TXE

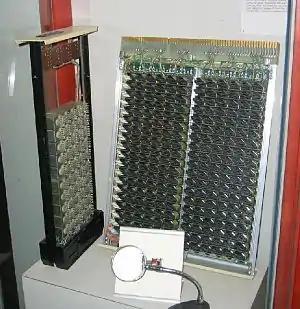
TXE2 (left) and TXE4 (right) switching matrix SIU in the London Science Museum

During the development of the TXE3 it became apparent that the system would be too expensive for the competitive export market, so AEI split its team into two: one to do whatever the BPO wanted and the other to produce a reduced version for export. The trial was started in April 1968 and the model worked very well at Armour House and the BPO ordered the first half dozen exchanges. Jim Warman moved his team back from Blackheath to Woolwich to start a new department with its own manufacturing and marketing. The equipment for the first exchange had been manufactured with a 9,600 capacity and was being installed on site at Royal exchange in London in 1968 when GEC made a takeover bid for AEI. The takeover bid was successful and GEC decided that they preferred the crossbar system to TXE3 and promptly cancelled the contract to supply TXE3 to the BPO. Royal first exchange was dismantled before its installation had been completed and all the TXE3 equipment was broken up and supplied to universities for observation.